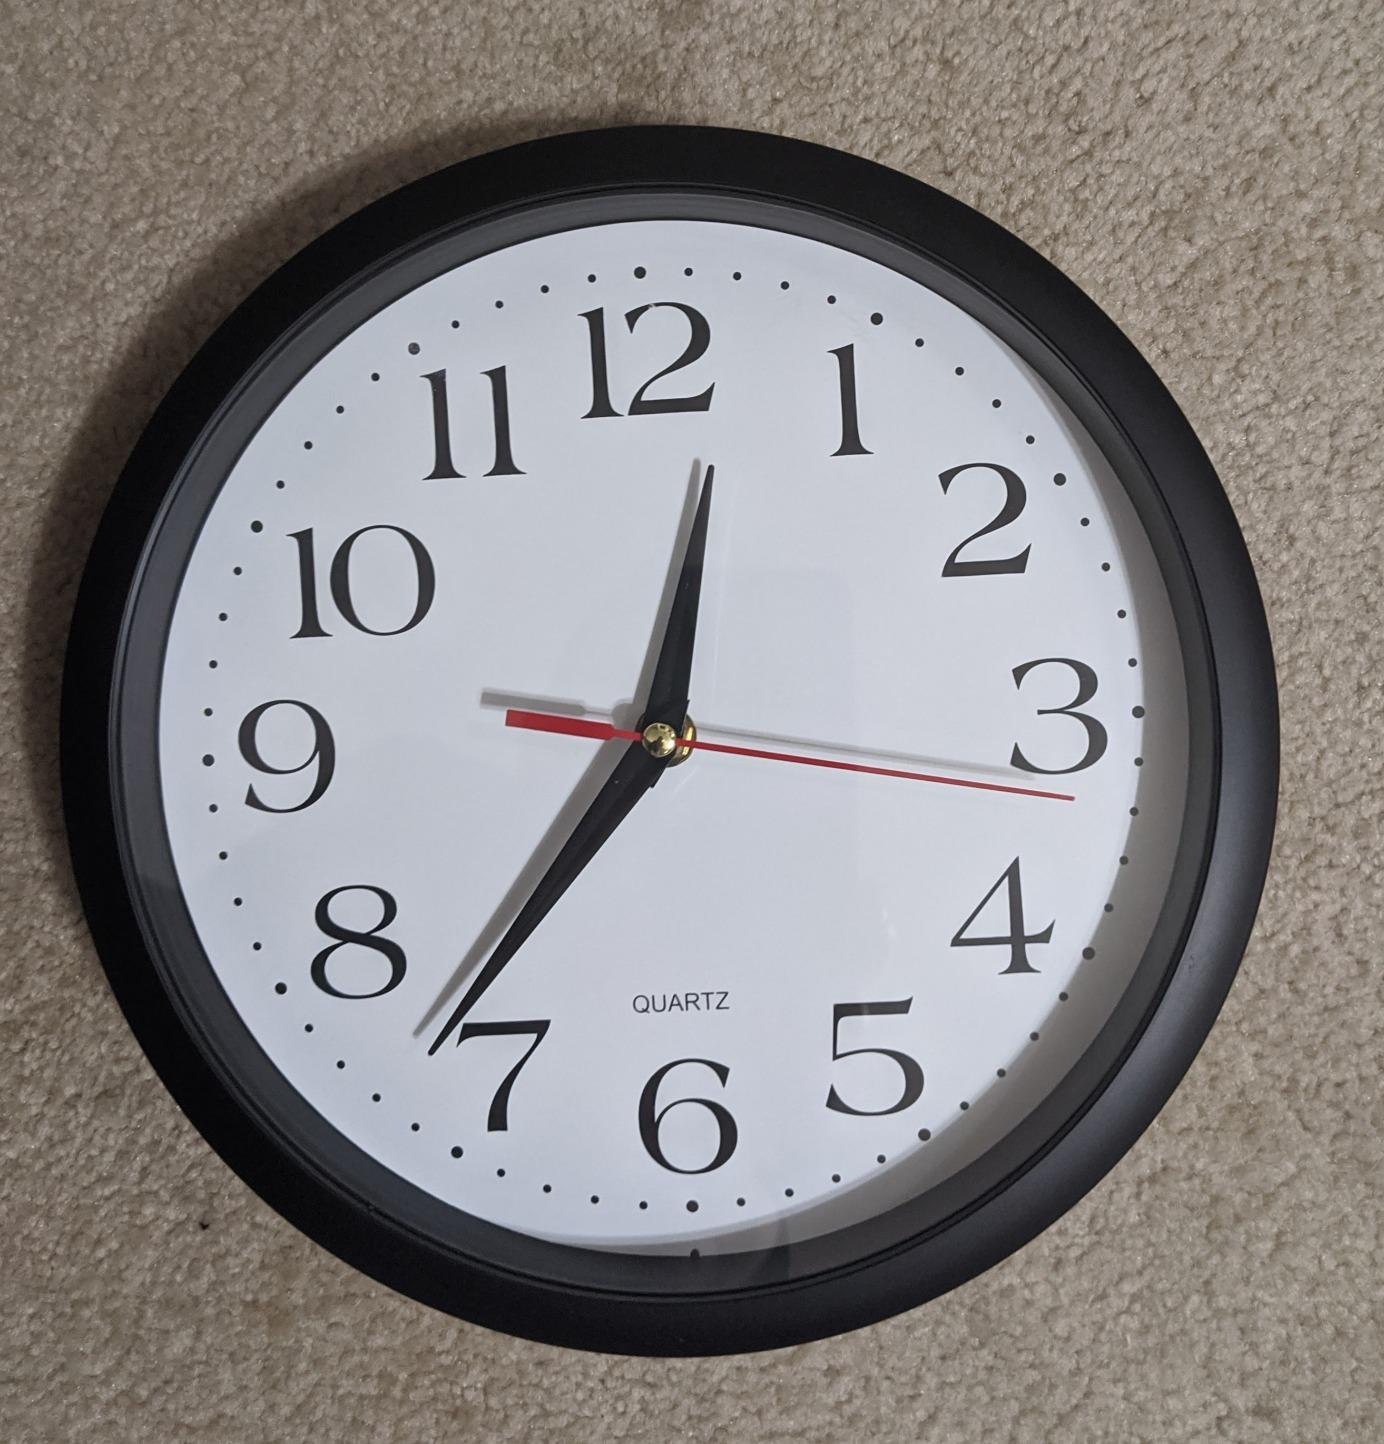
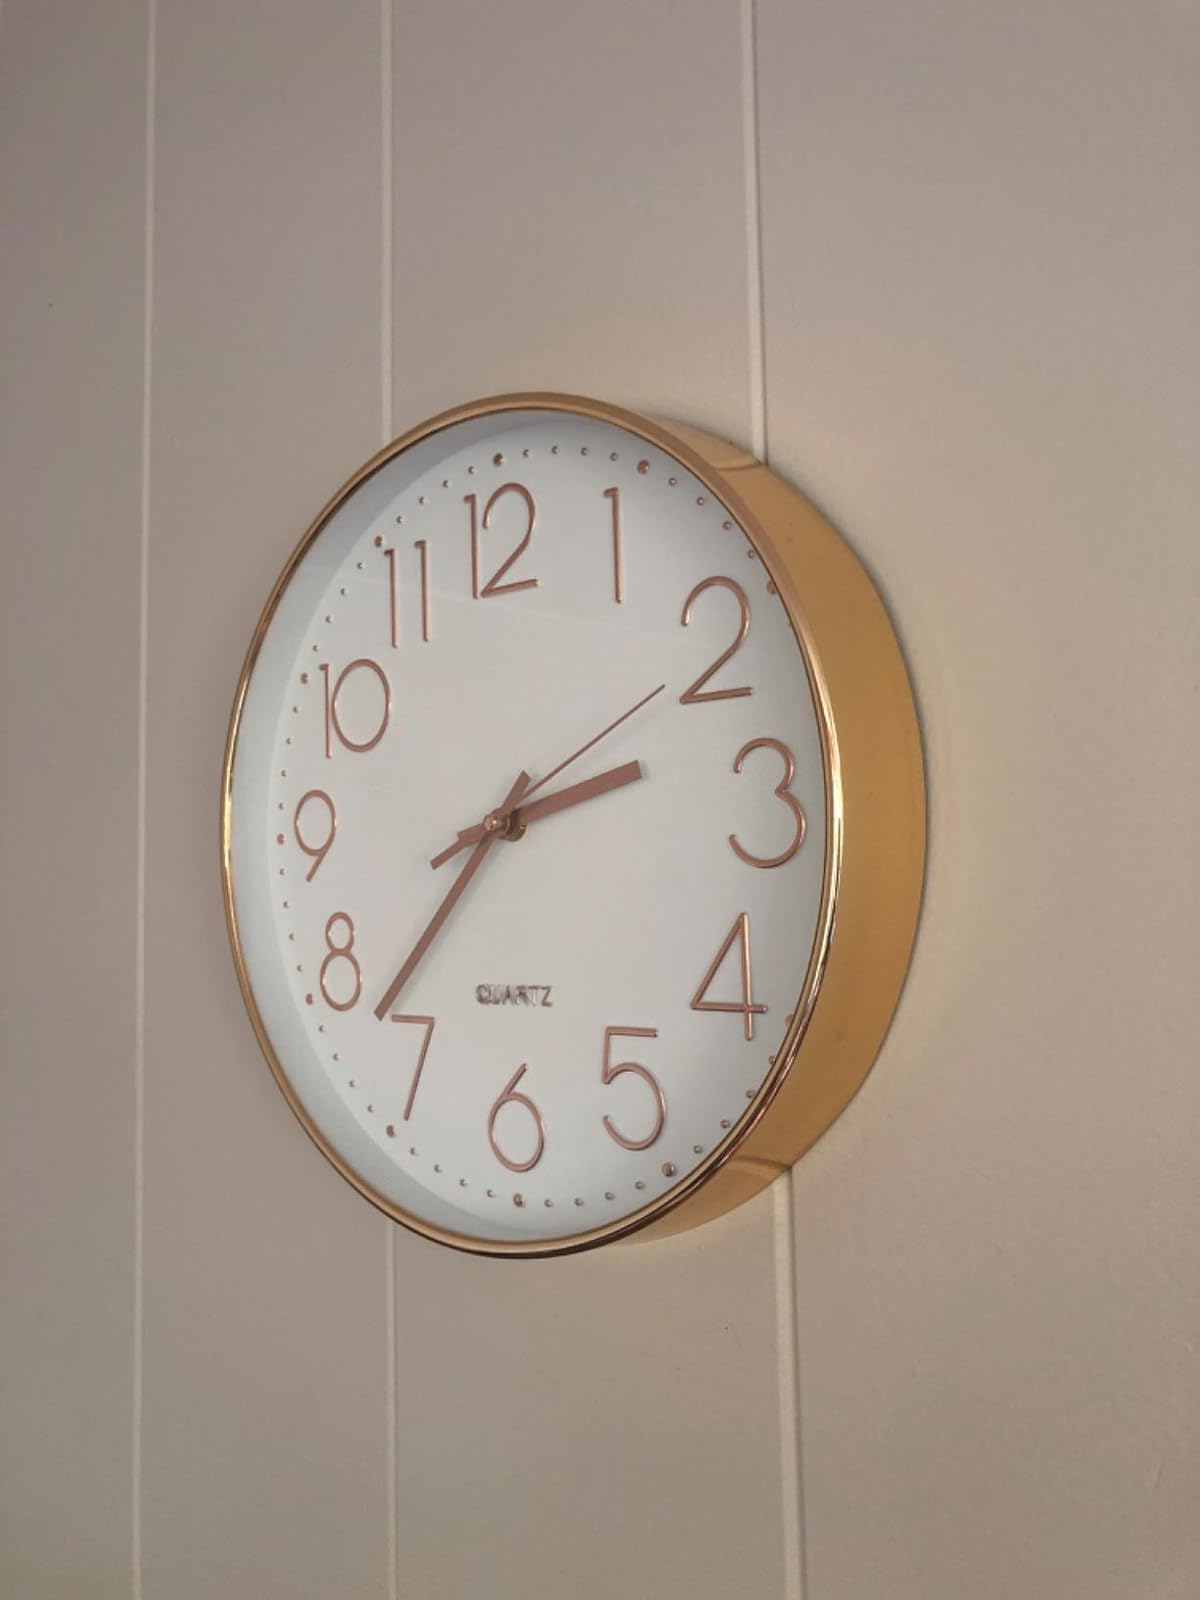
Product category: clock
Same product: no